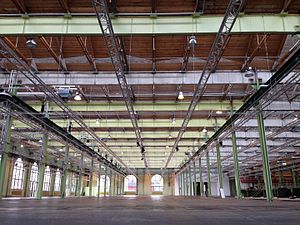
Lokomotivværkstedet
Den 9.000 kvadratmeter store hovedhal
Den 9.000 kvadrameter store hovedhal - Dybbølsbro i Sydhavnen, Danmark
Lokomotivværkstedet er et gammelt lokomotivværksted som i dag er et konference center, beliggende ved Dybbølsbro i Sydhavnen, med små og store konferencer samt faste tilbagevendende messer for blandt andet fødevare samt mode